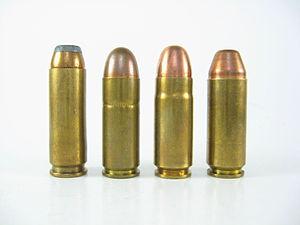
Le .45 Winchester Magnum, ou simplement .45 Magnum, est un calibre de cartouche essentiellement employé pour les pistolets semi-automatiques.